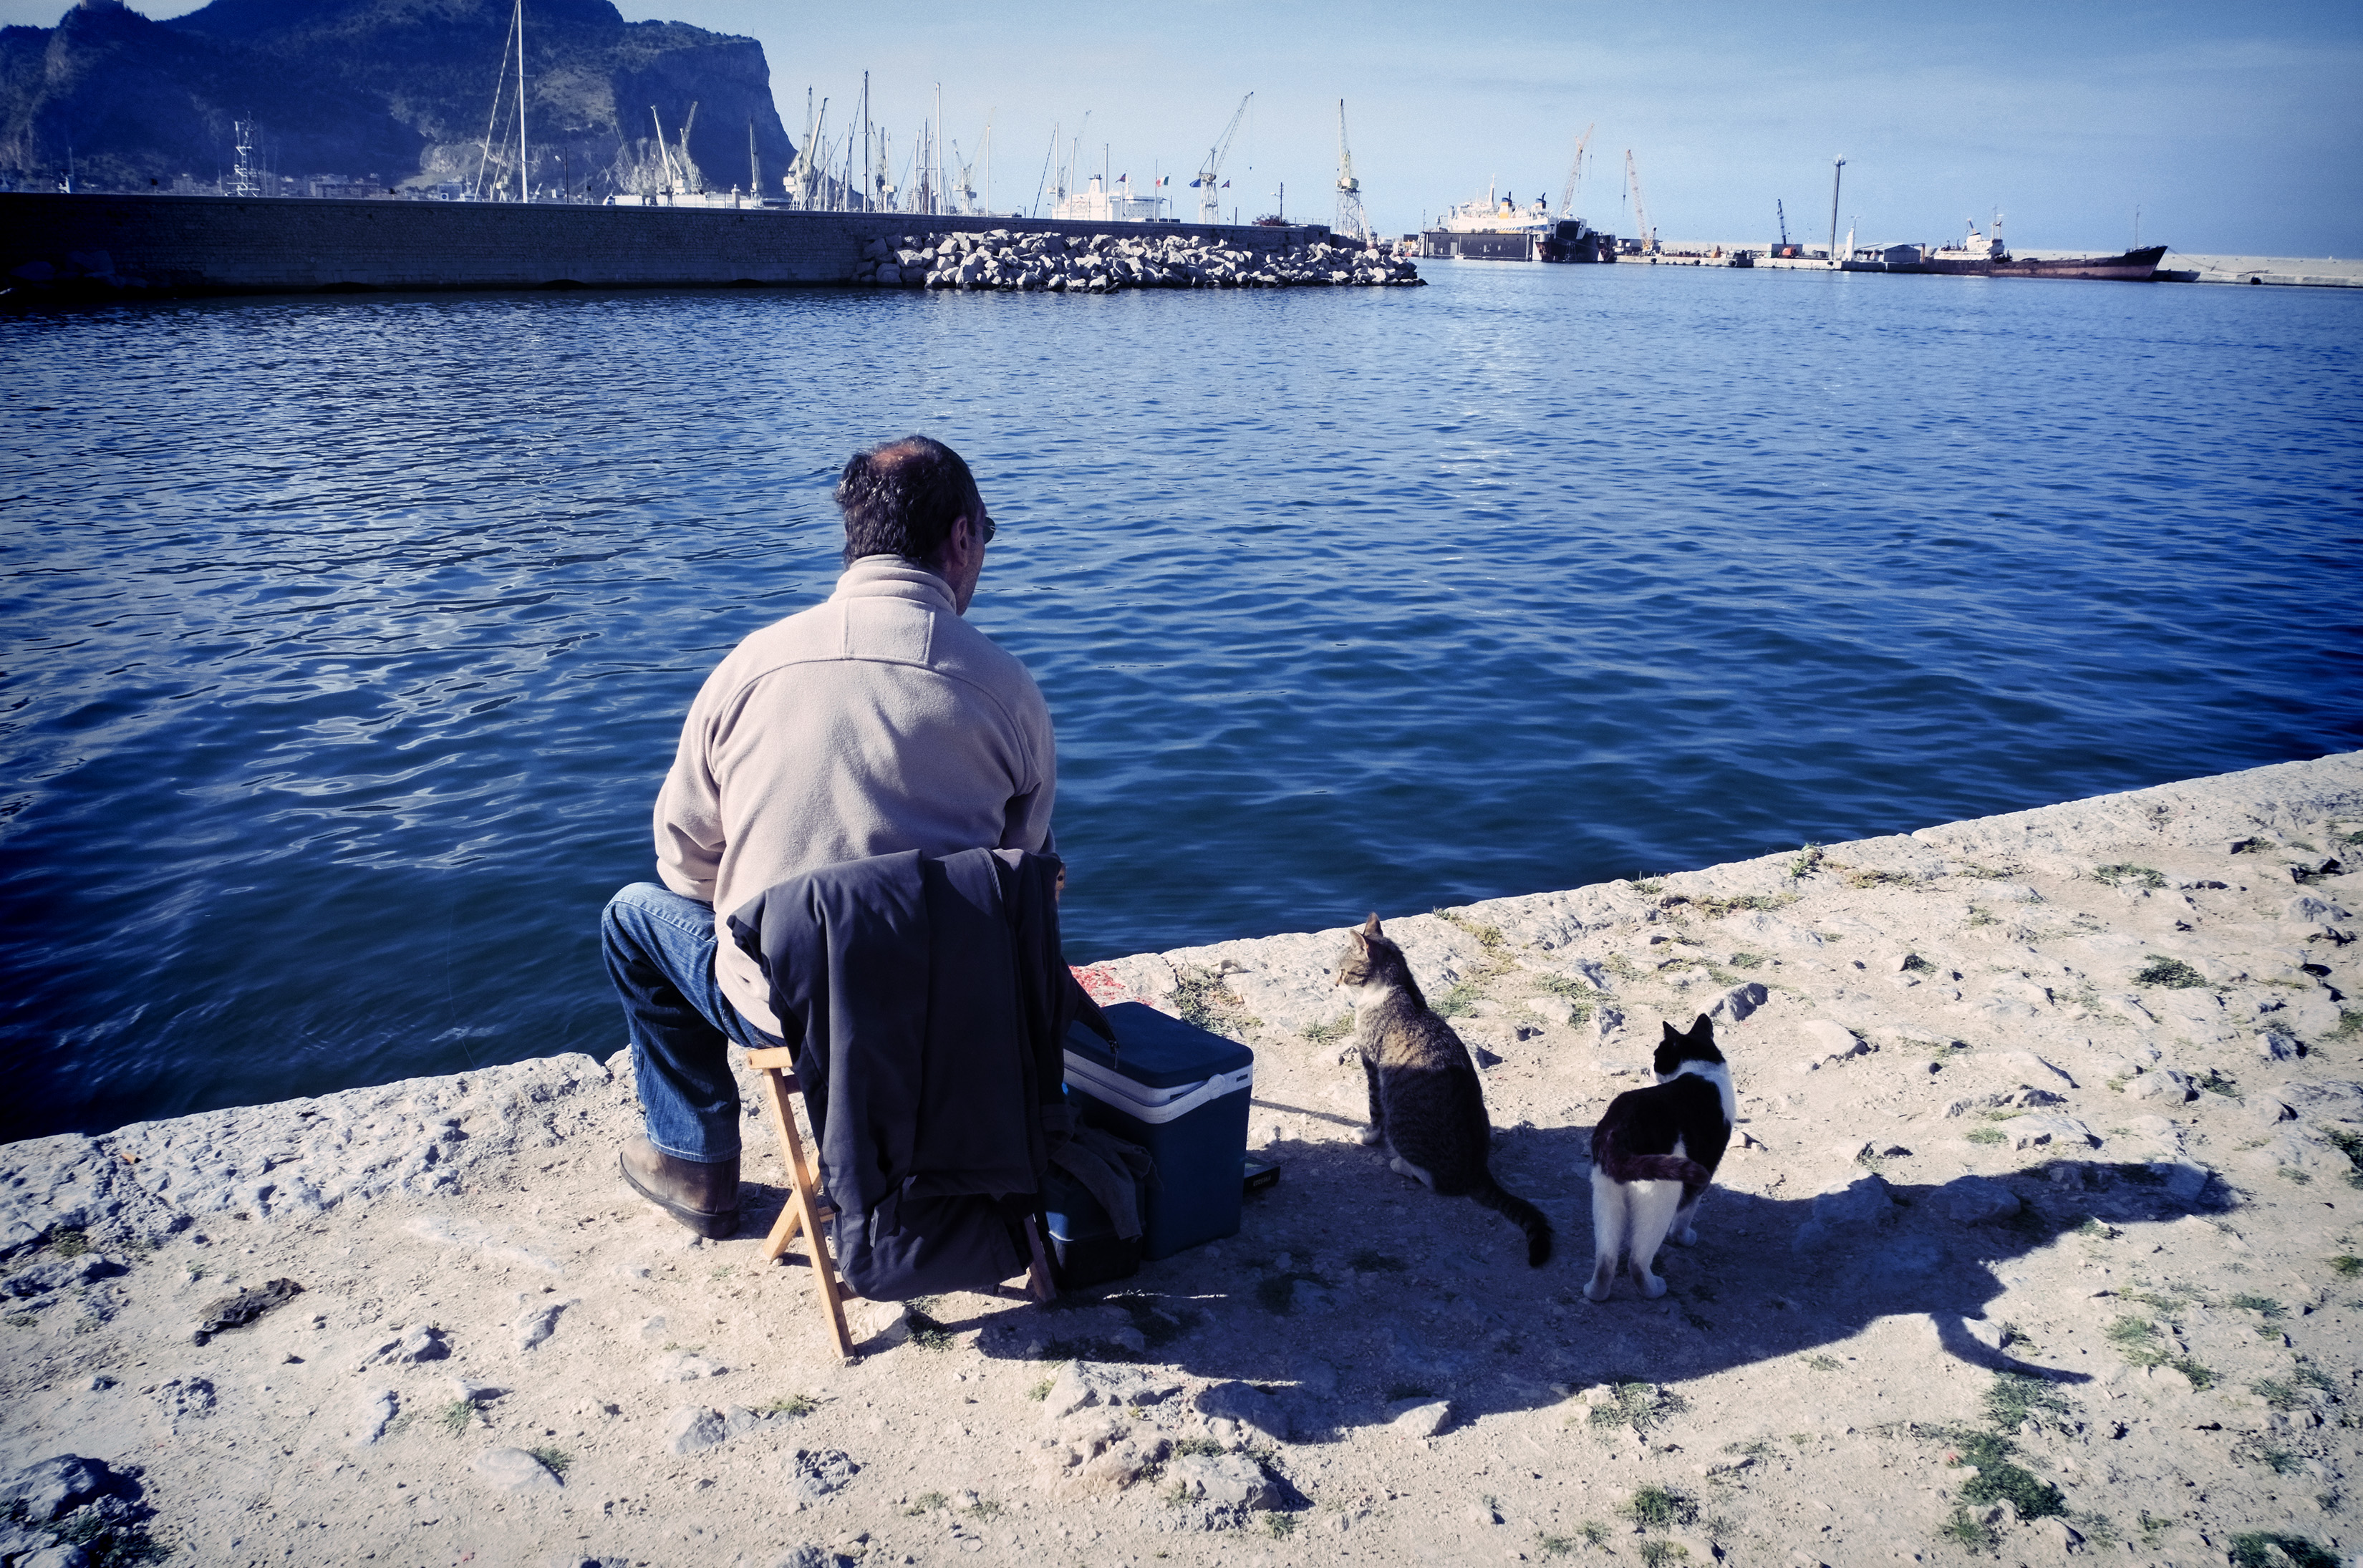
sea, water, ocean, lake, vacation, ice, vehicle, bay, italy, blue, arctic, fuji, sicily, palermo, fujix, fujixe1, e1